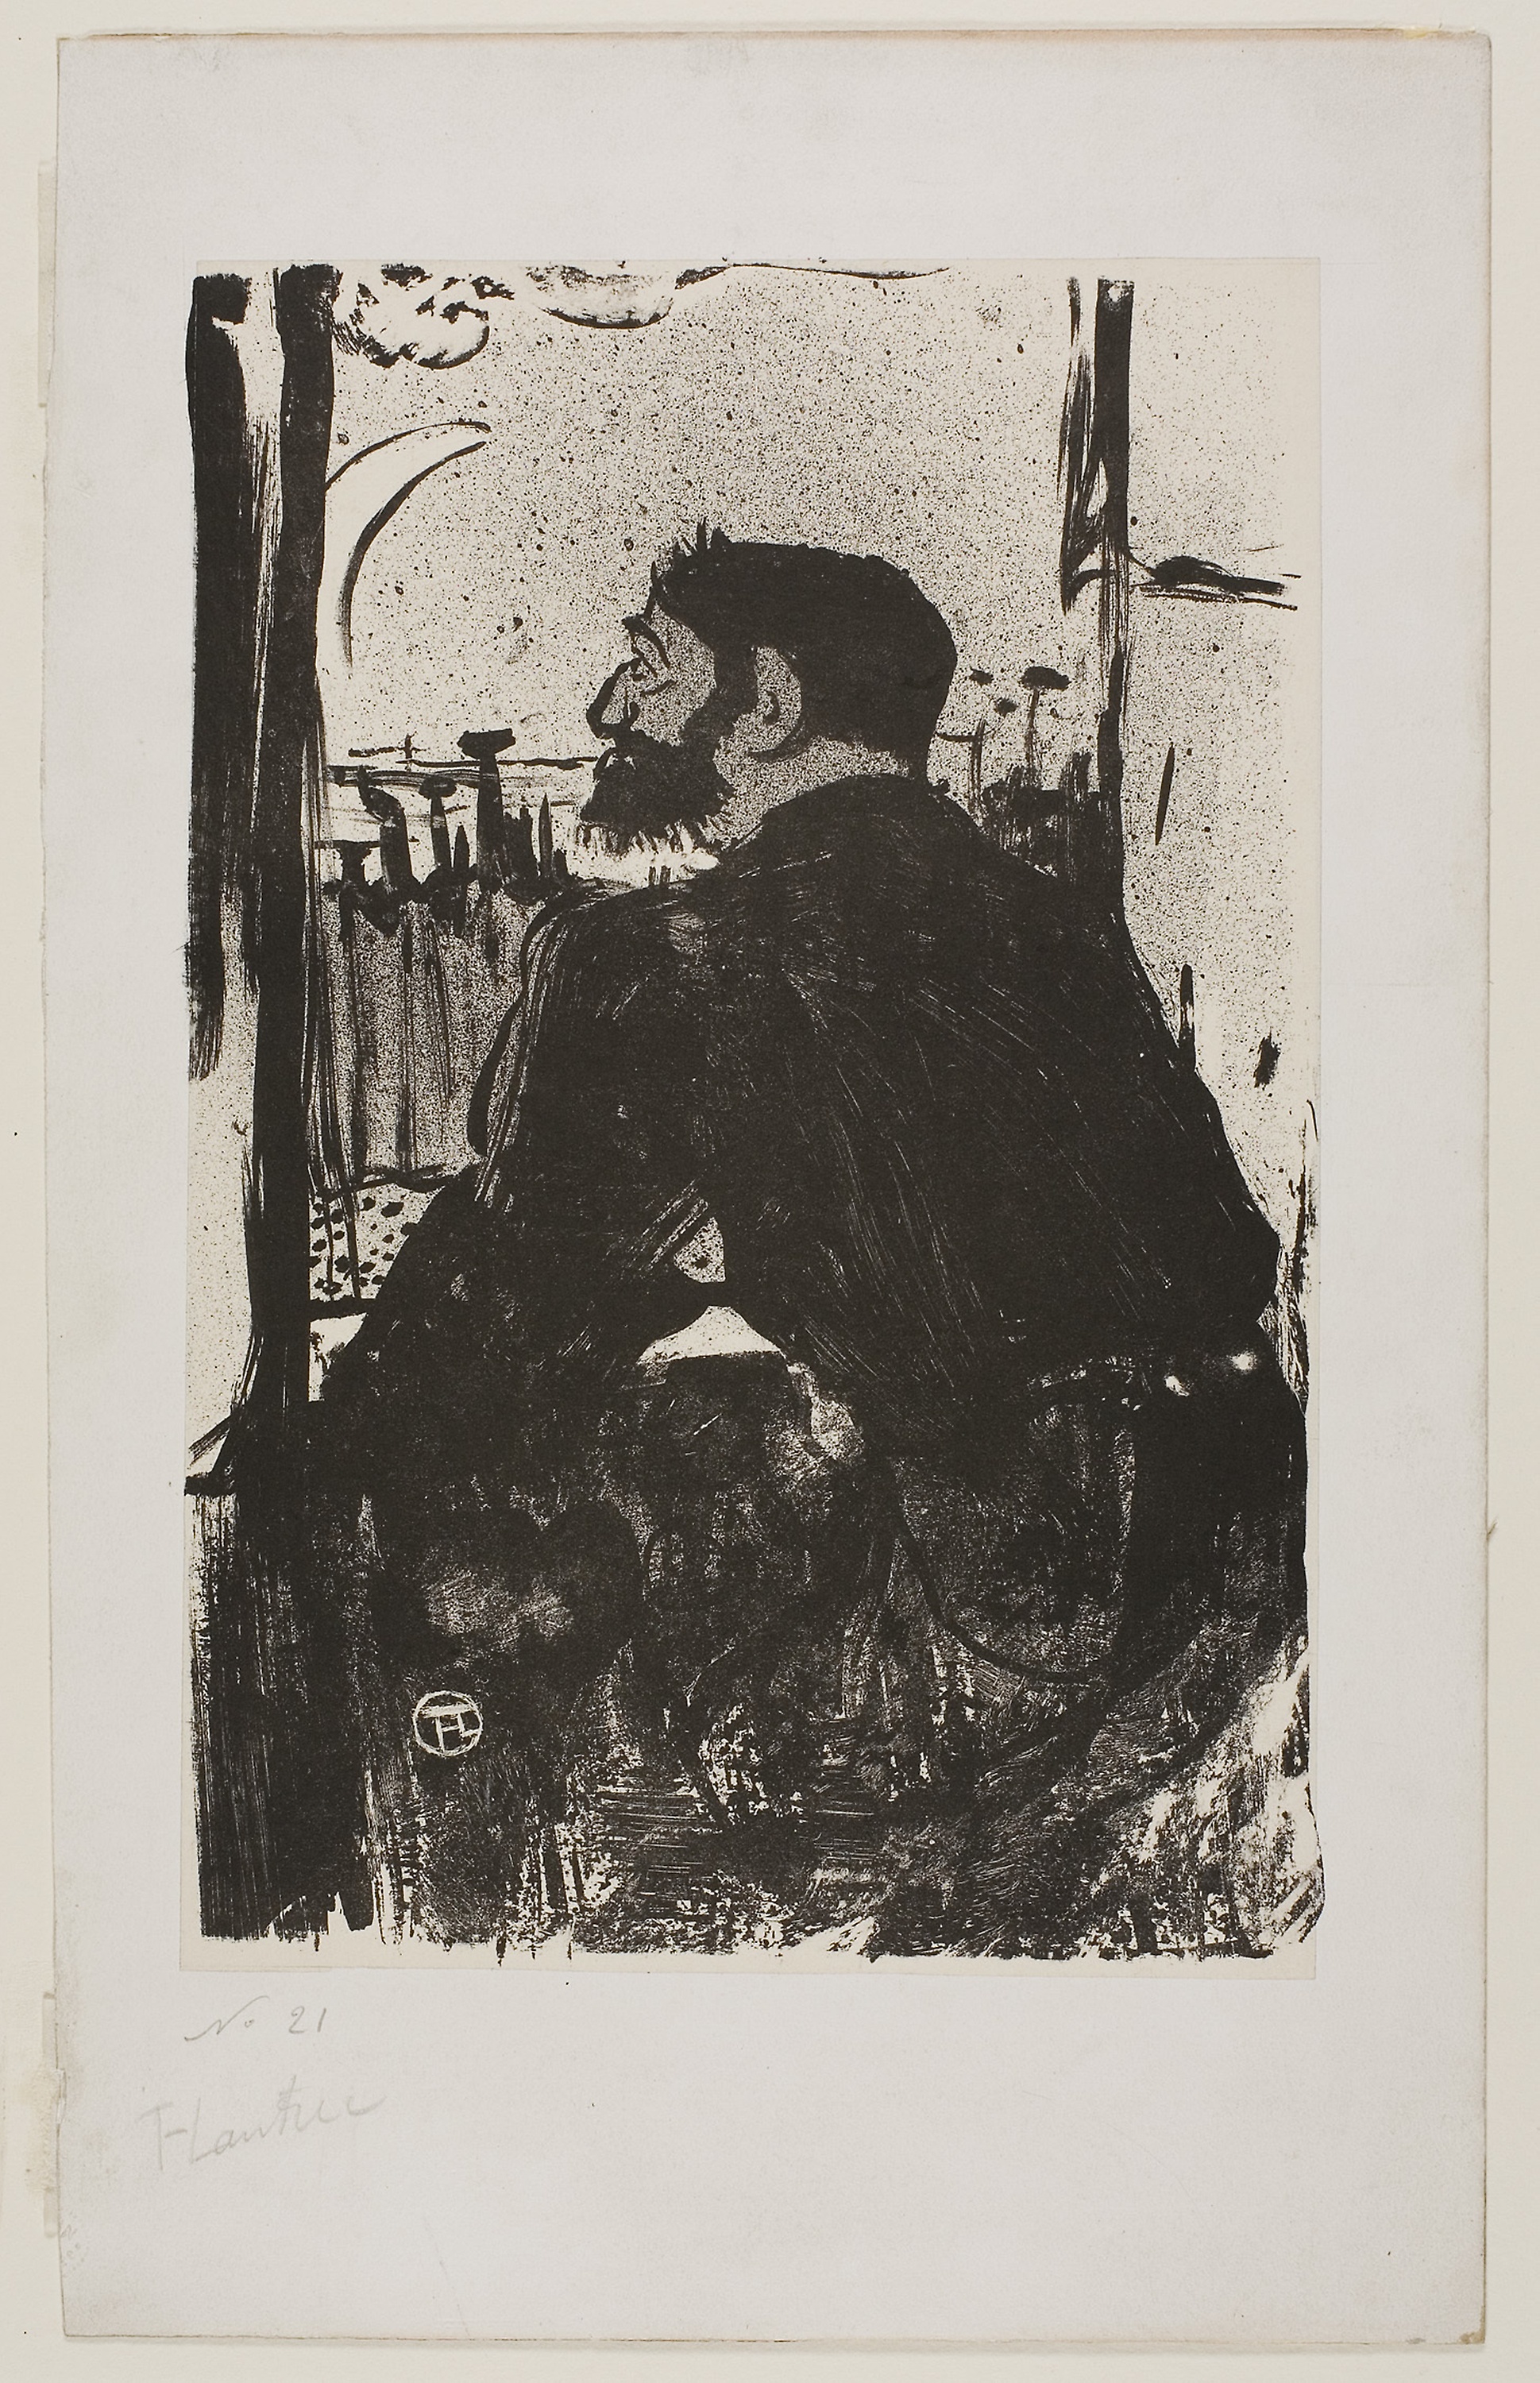
art, modern art, picture frame, visual arts, painting, art gallery, printmaking, artwork, black and white, illustration, portrait, vintage clothing